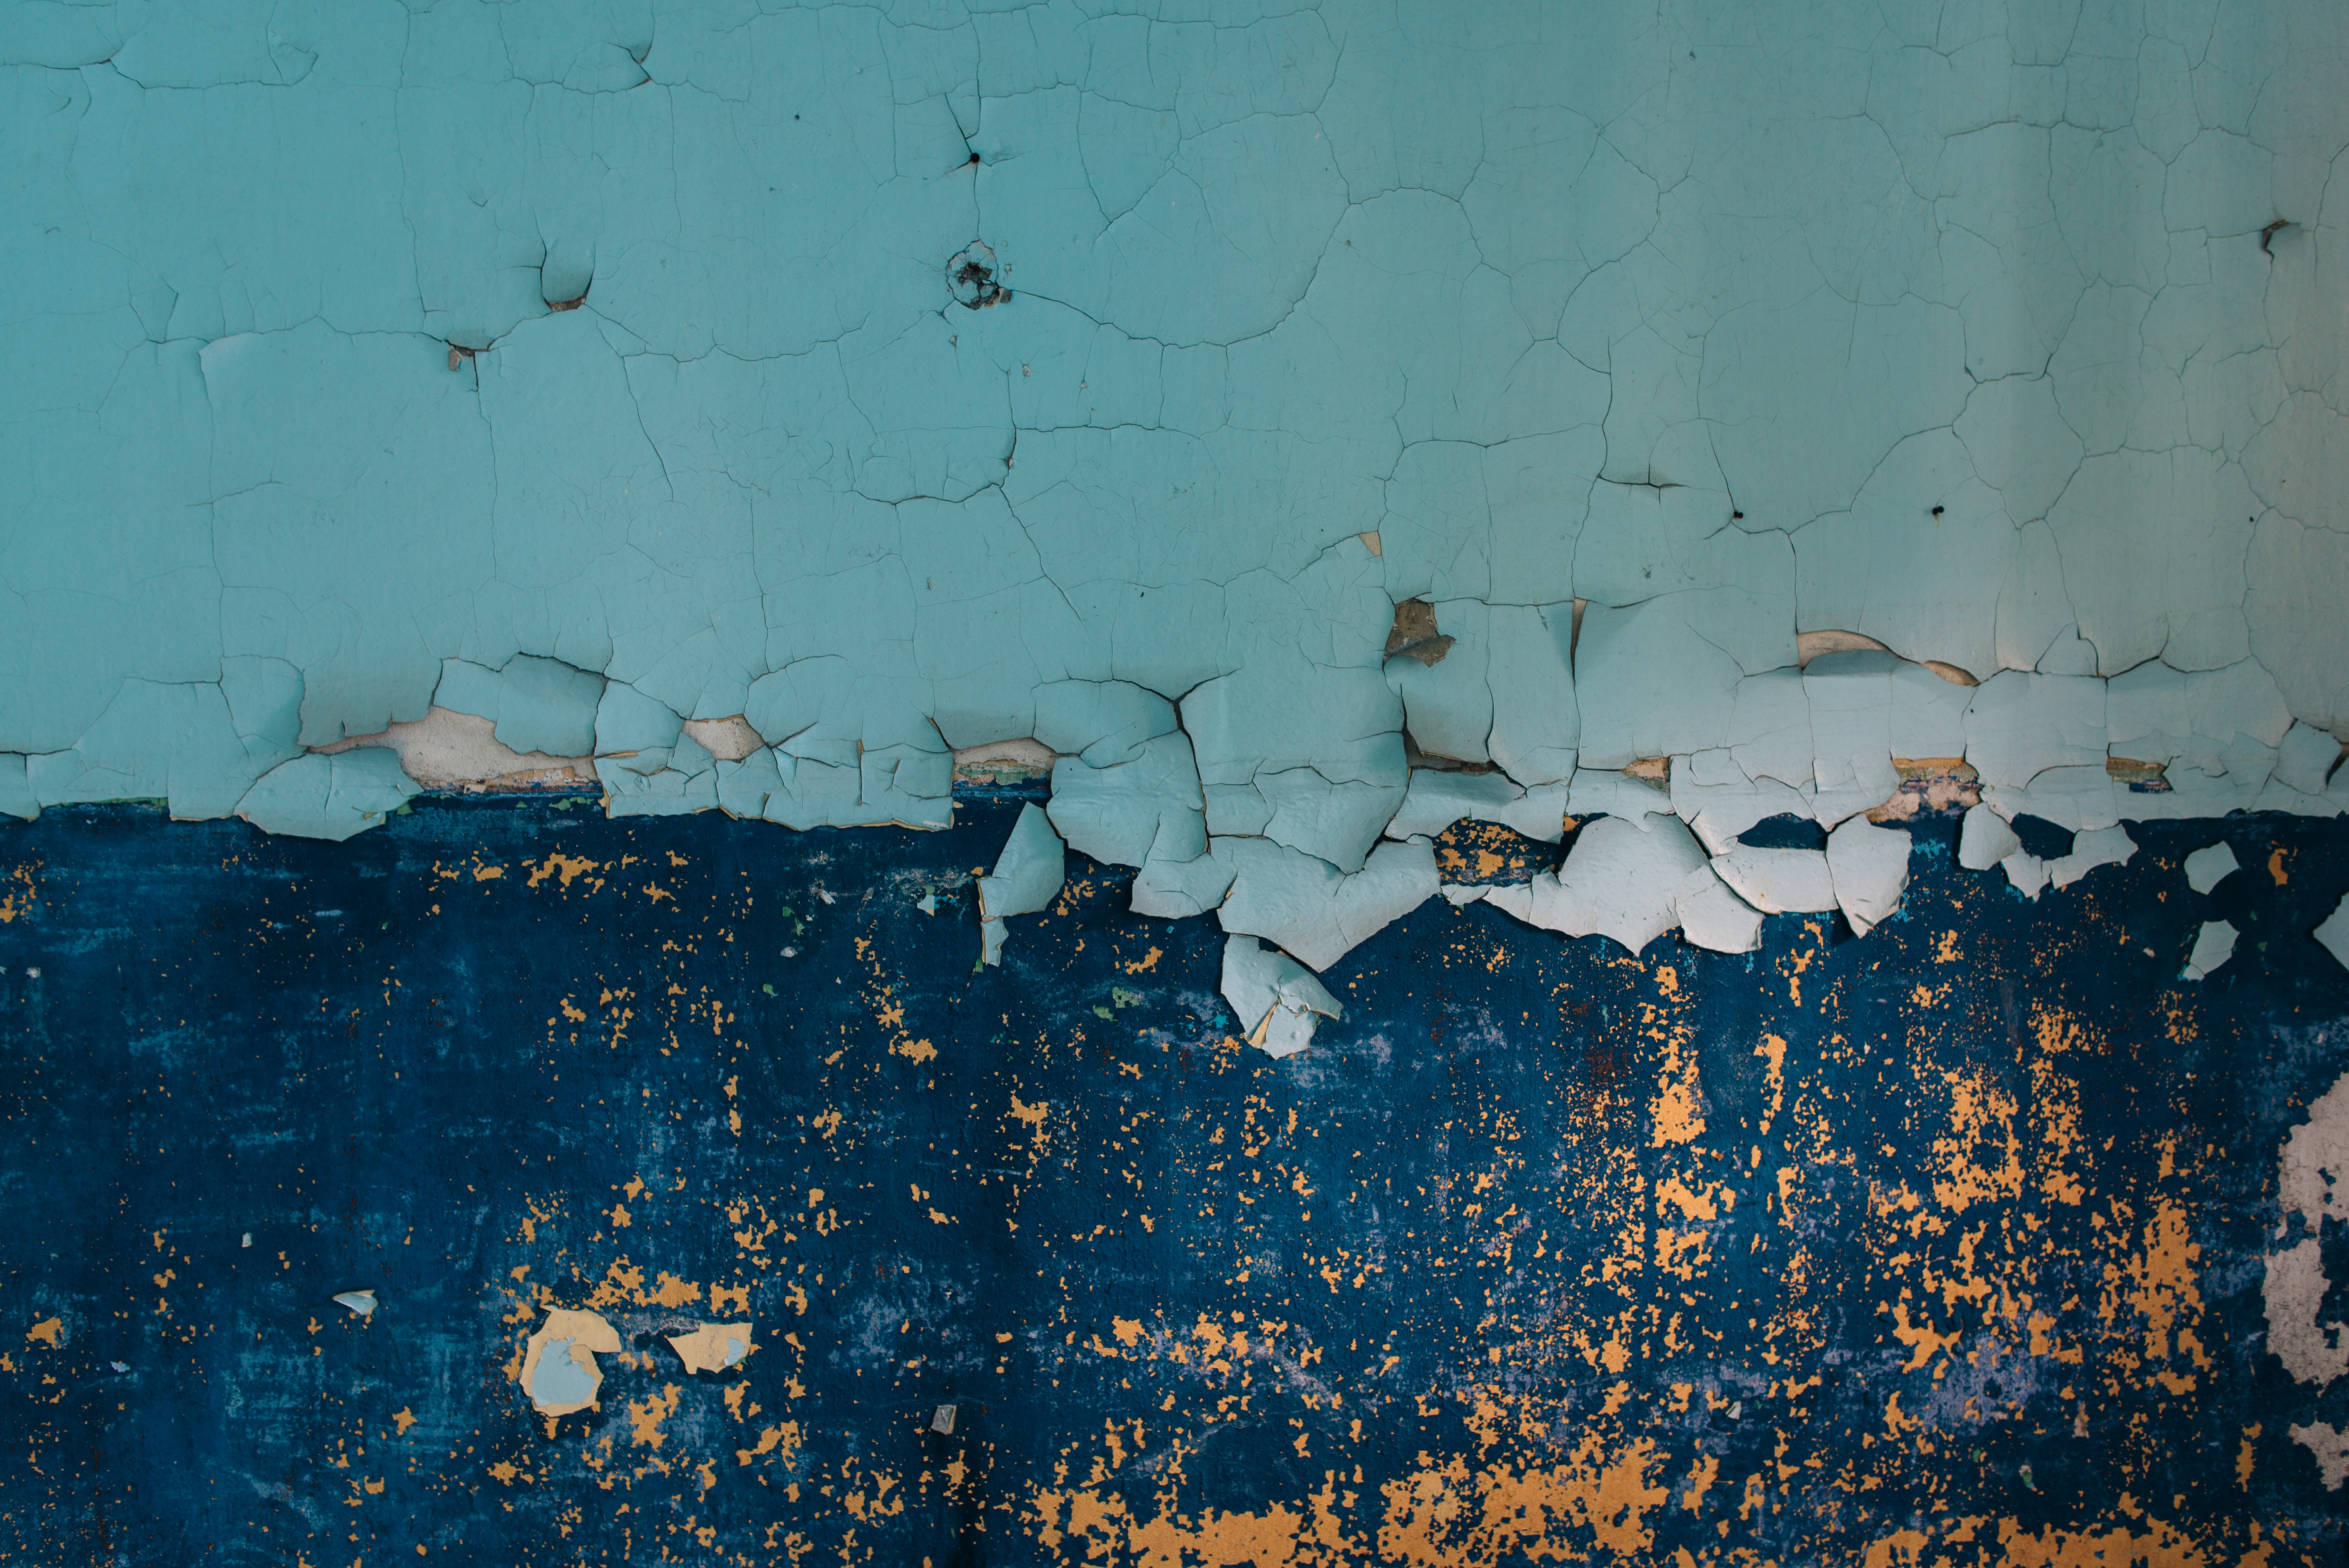
texture, wall, reflection, color, crack, chipped, paint, blue, painting, art, shape